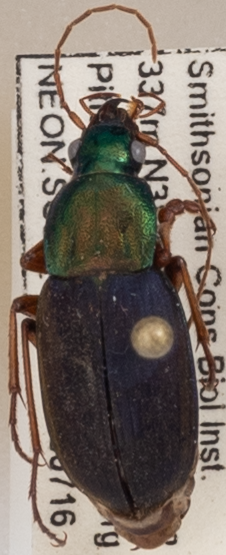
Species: Chlaenius emarginatus
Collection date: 2020-07-16
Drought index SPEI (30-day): -1.658
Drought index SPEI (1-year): -0.86
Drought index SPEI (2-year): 1.69